Coccidiostat

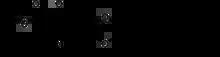
Chemical structure of decoquinate, a coccidiostat used in veterinary medicine

A coccidiostat is an antiprotozoal agent that acts upon Coccidia parasites.